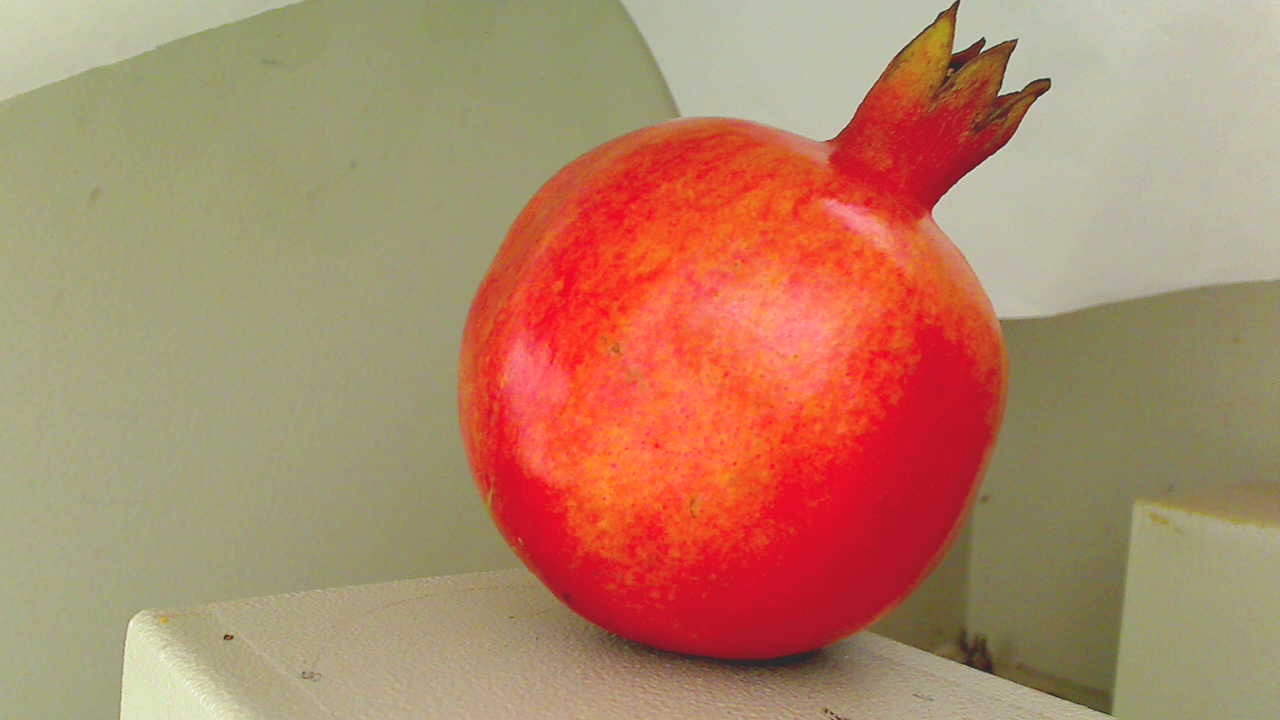
Grade: grade-2
Quality: quality-4